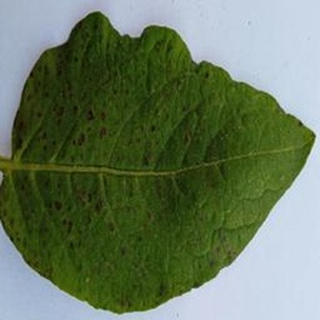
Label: potato_early_blight